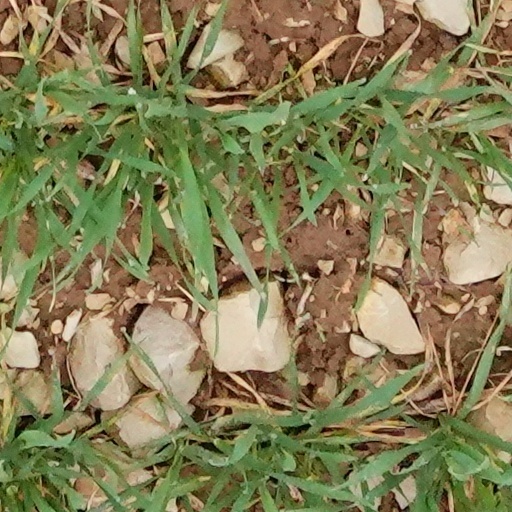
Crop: wheat